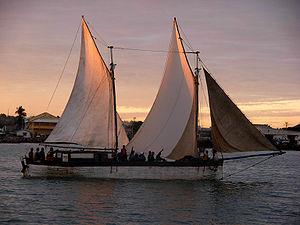
Une goélette locale à Mahajanga, cote ouest de Madagascar
Une goélette est un voilier équipé de deux à sept mâts, apparu entre le XVIᵉ et le XVIIᵉ siècle et qui connut son apogée aux XVIIIᵉ et XIXᵉ siècles. Elle se caractérise :